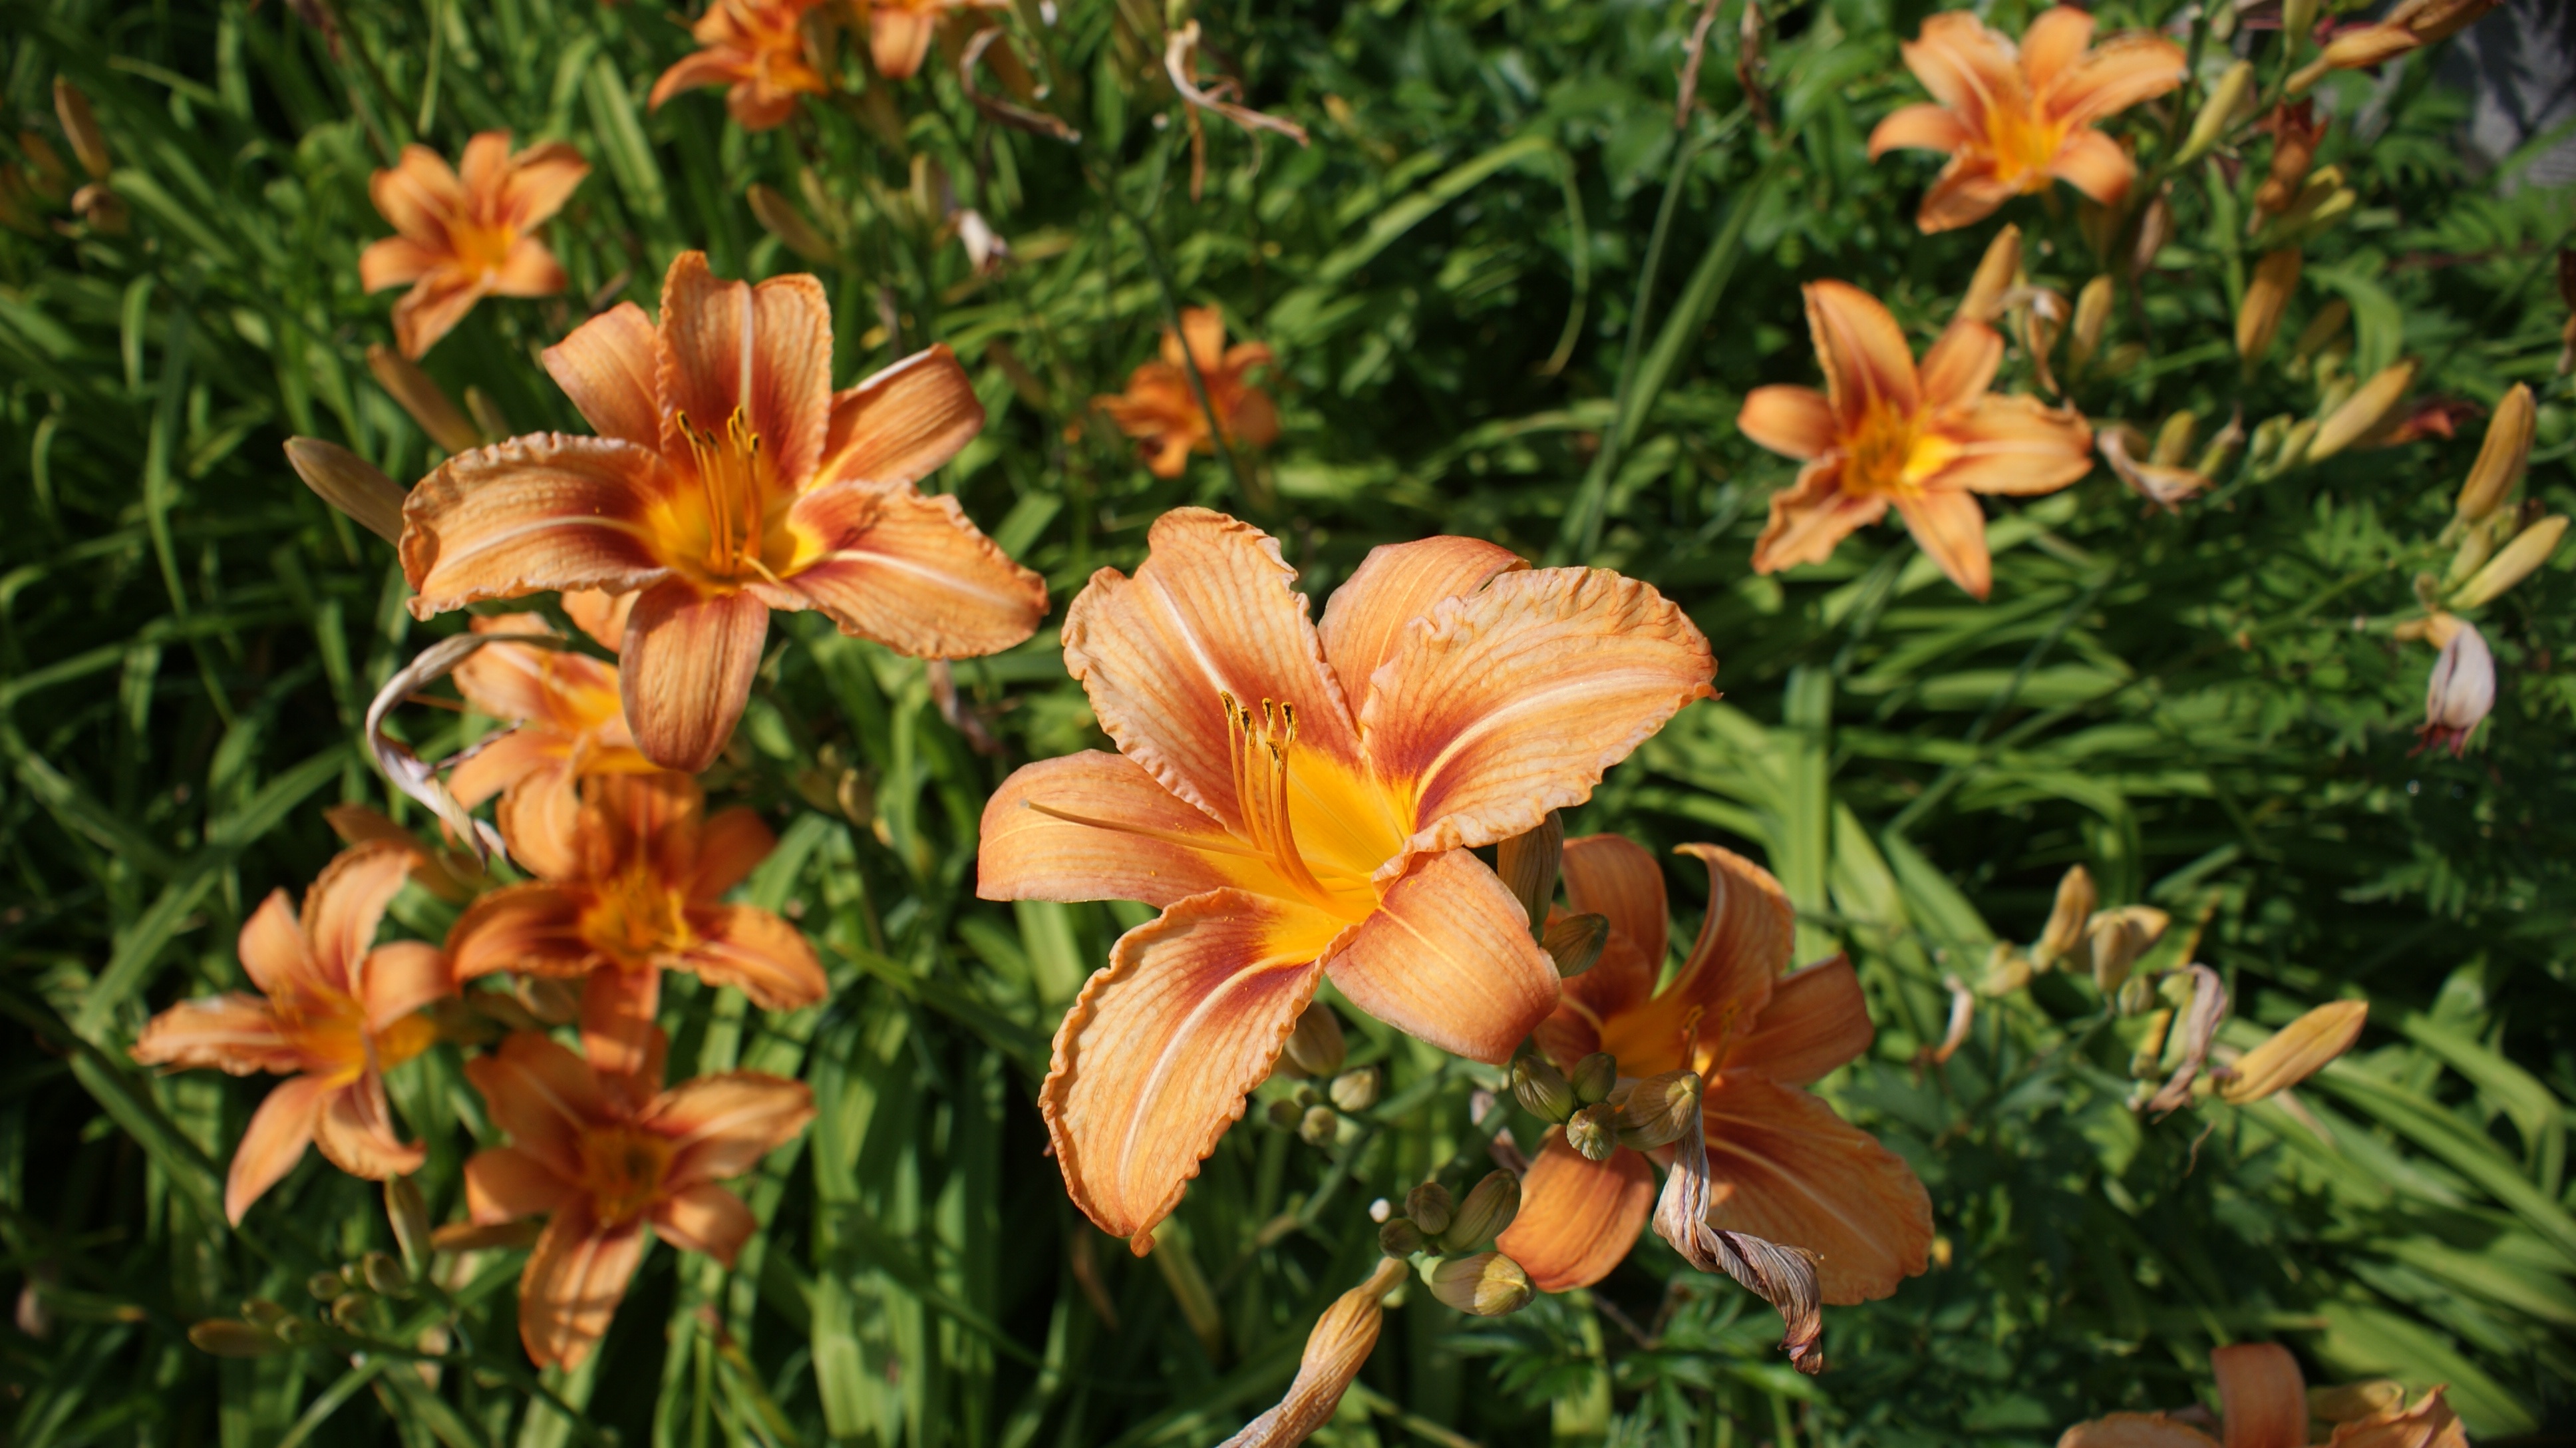
nature, blossom, plant, flower, bloom, botany, garden, flora, wildflower, lily, daylily, flowering plant, flowering stems, orange lily, land plant